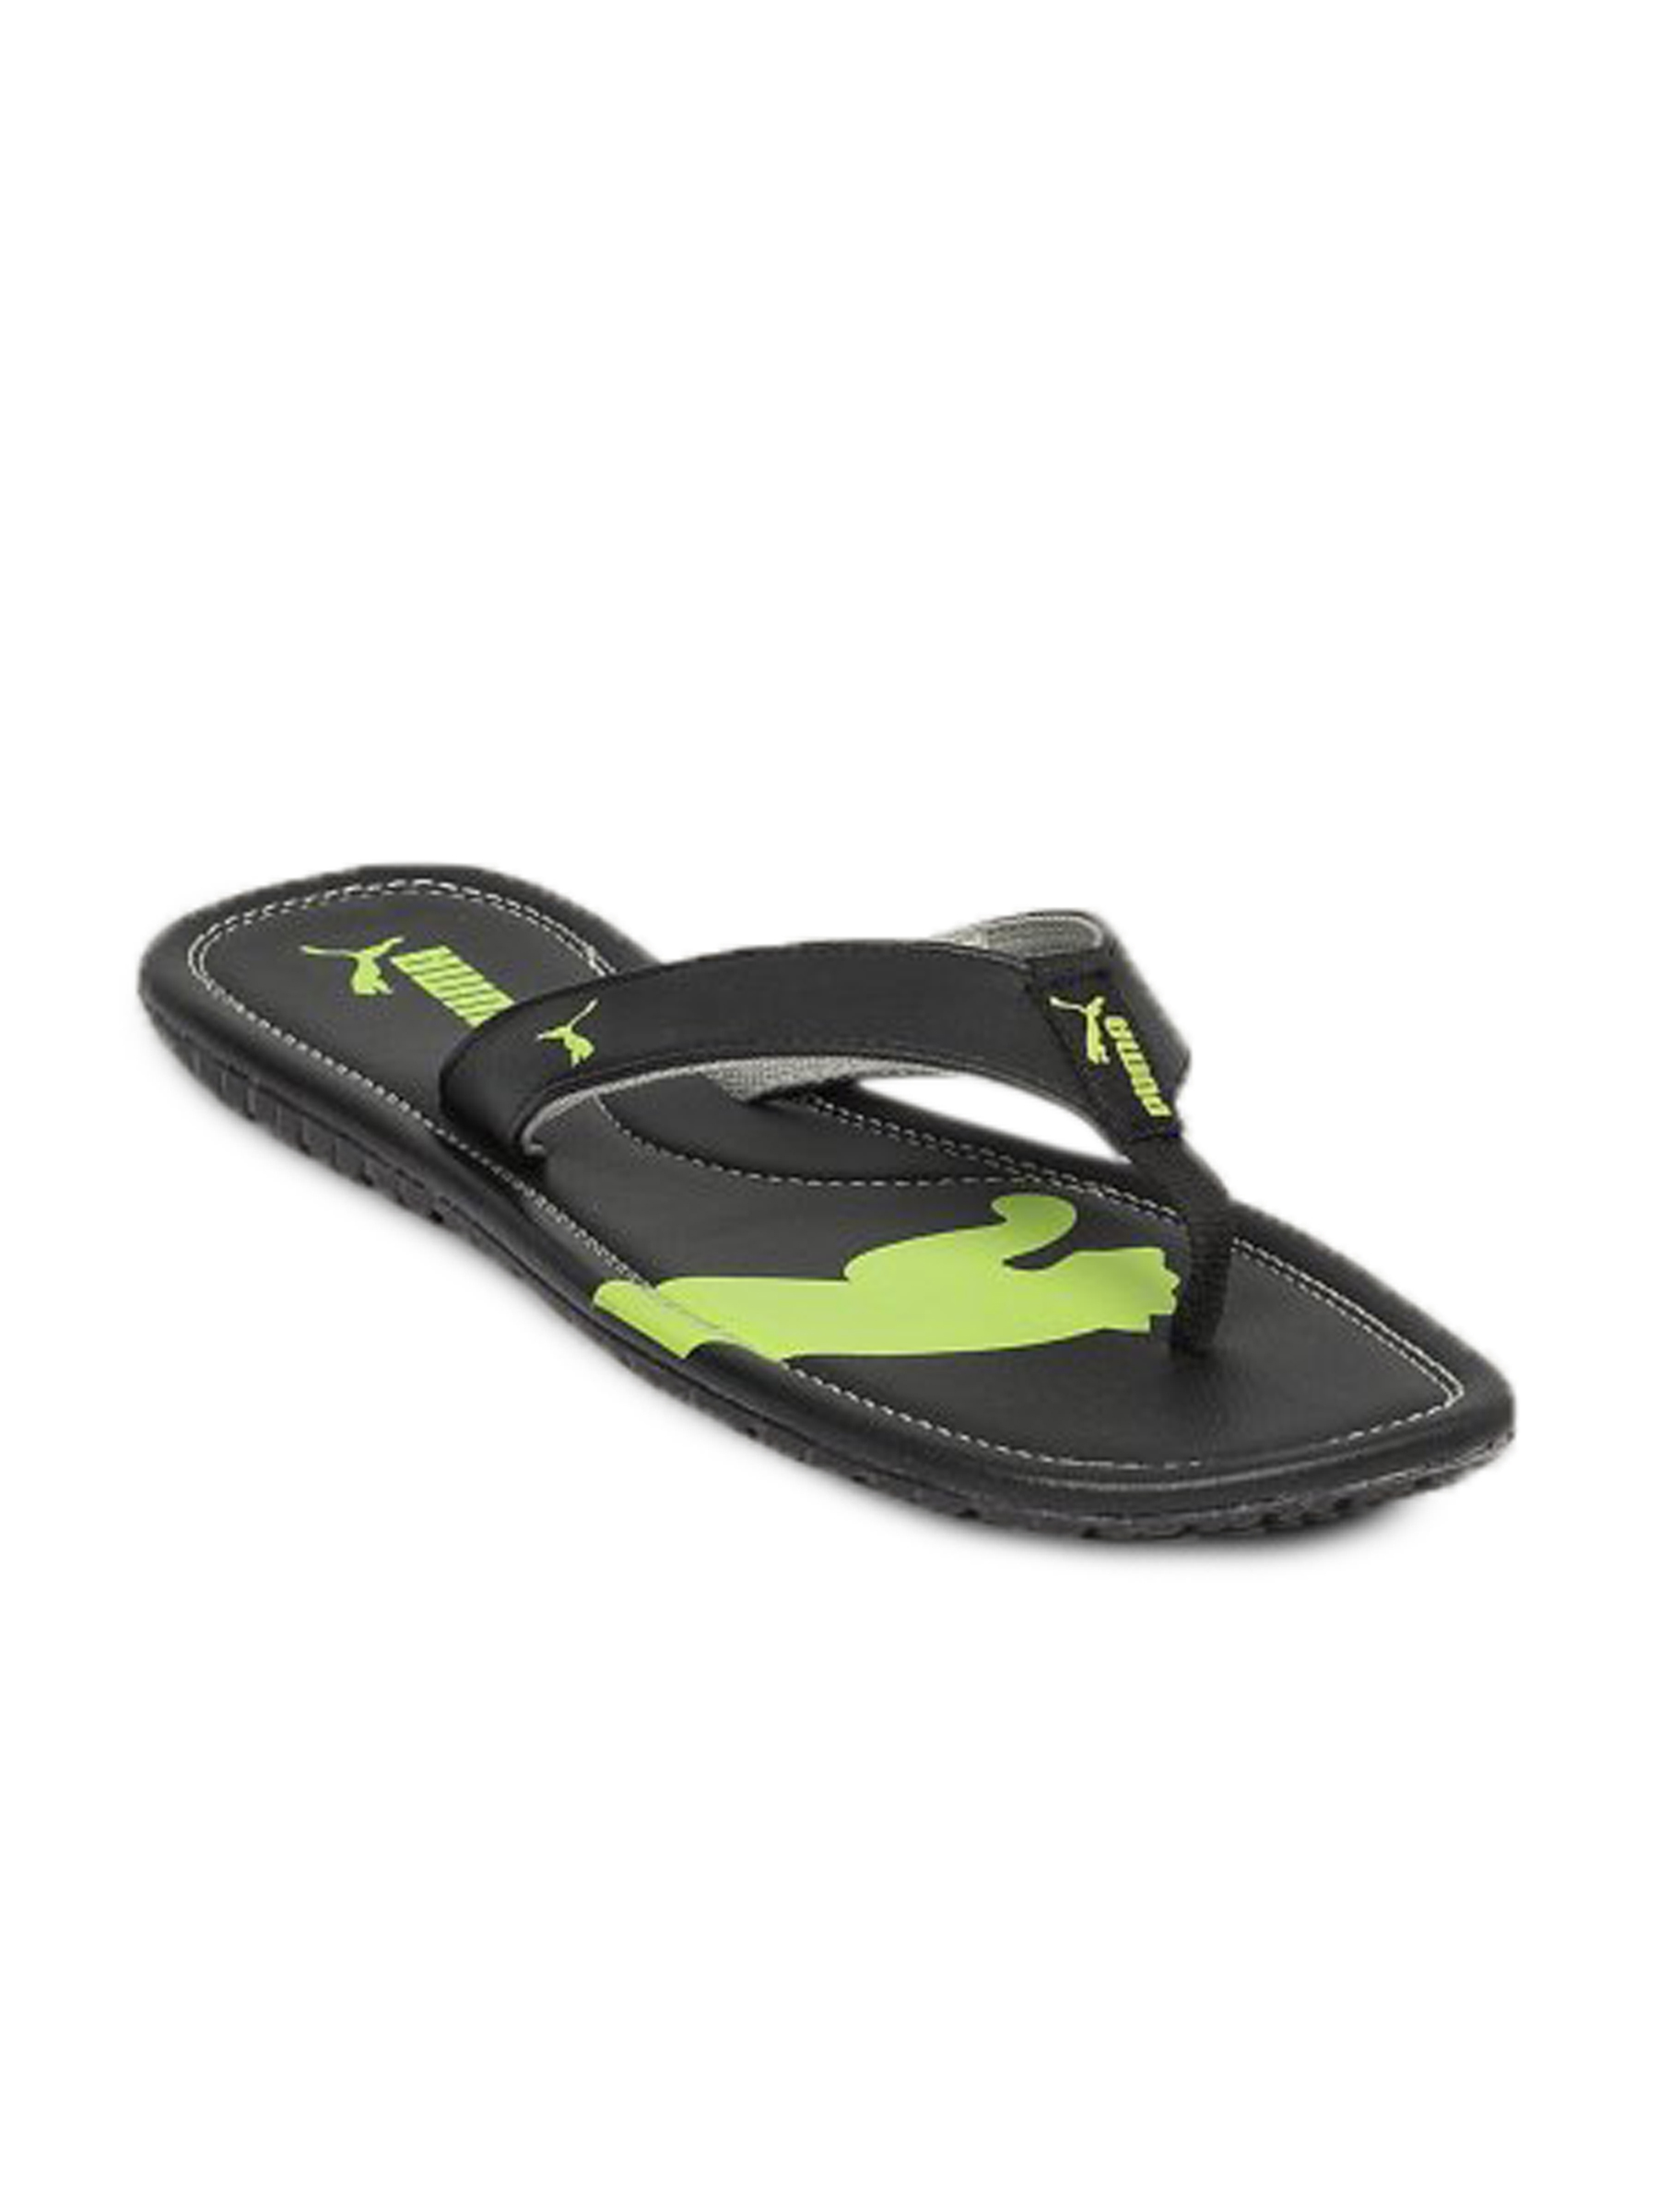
Puma Men's Drifter Black Green Flip Flops
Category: Footwear / Flip Flops / Flip Flops
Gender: Men
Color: Black
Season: Fall 2011
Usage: Sports